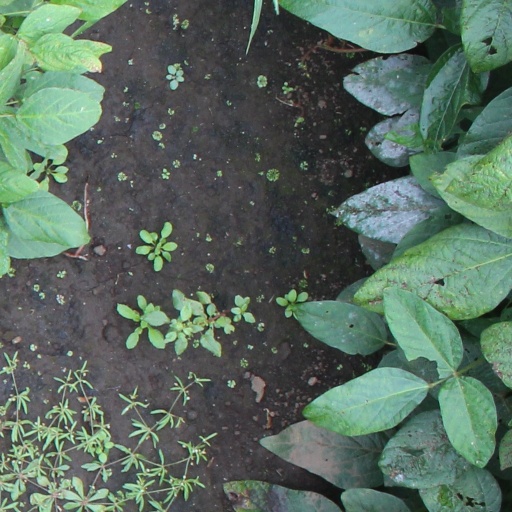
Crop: soybean